Greece in the Eurovision Song Contest 2006

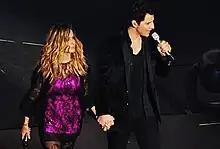
Anna Vissi and Sakis Rouvas (seen performing in 2011) took part in ERT's artist selection process.

ERT announced that it would be selecting their artist for the Eurovision Song Contest 2006 internally. Sakis Rouvas was again approached by ERT in August or September 2005, however, he declined as there was no reason for him to go especially when Greece was the reigning champion (making chances of winning little to none), despite having considered it briefly. Nevertheless, Rouvas accepted to co-host the 2006 contest after ERT still wanted him involved in some way. On 27 November 2004, MAD TV reported that Despina Vandi, who had previously been asked in 2005, was seriously considering representing Greece in the 2006 contest after having possibly been approached by ERT.